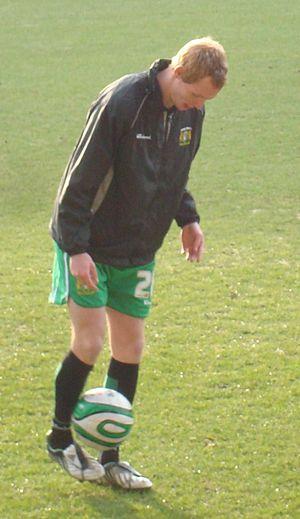
Shaun Benjamin MacDonald, est un footballeur international gallois. Il joue pour le club de Rotherham United.